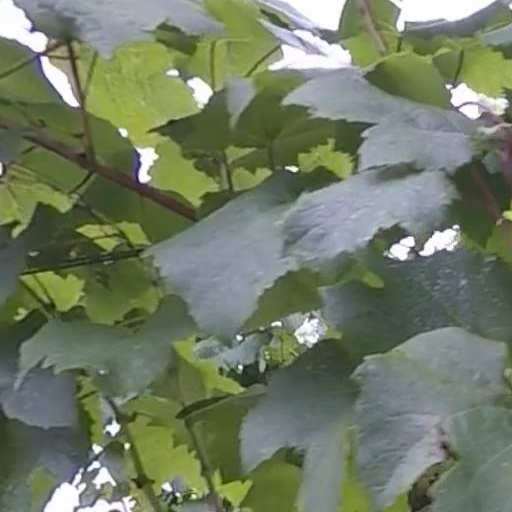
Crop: grape